Furg Citadel

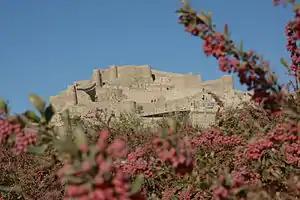

In 2001, an excavation was conducted at Furg Citadel. It identified a stable, food storage areas, burrows and corridors connecting different sections of the citadel.